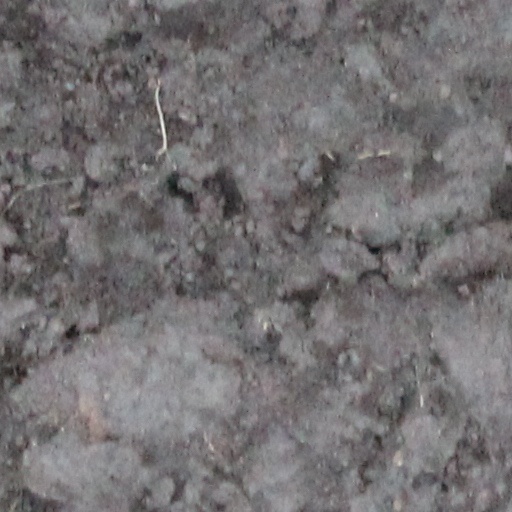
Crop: wheat